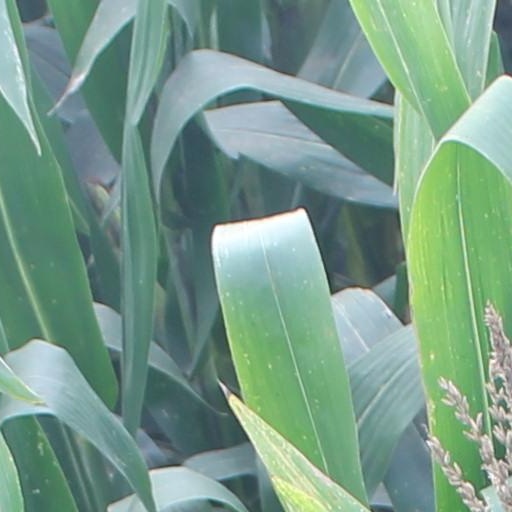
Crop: maize; corn